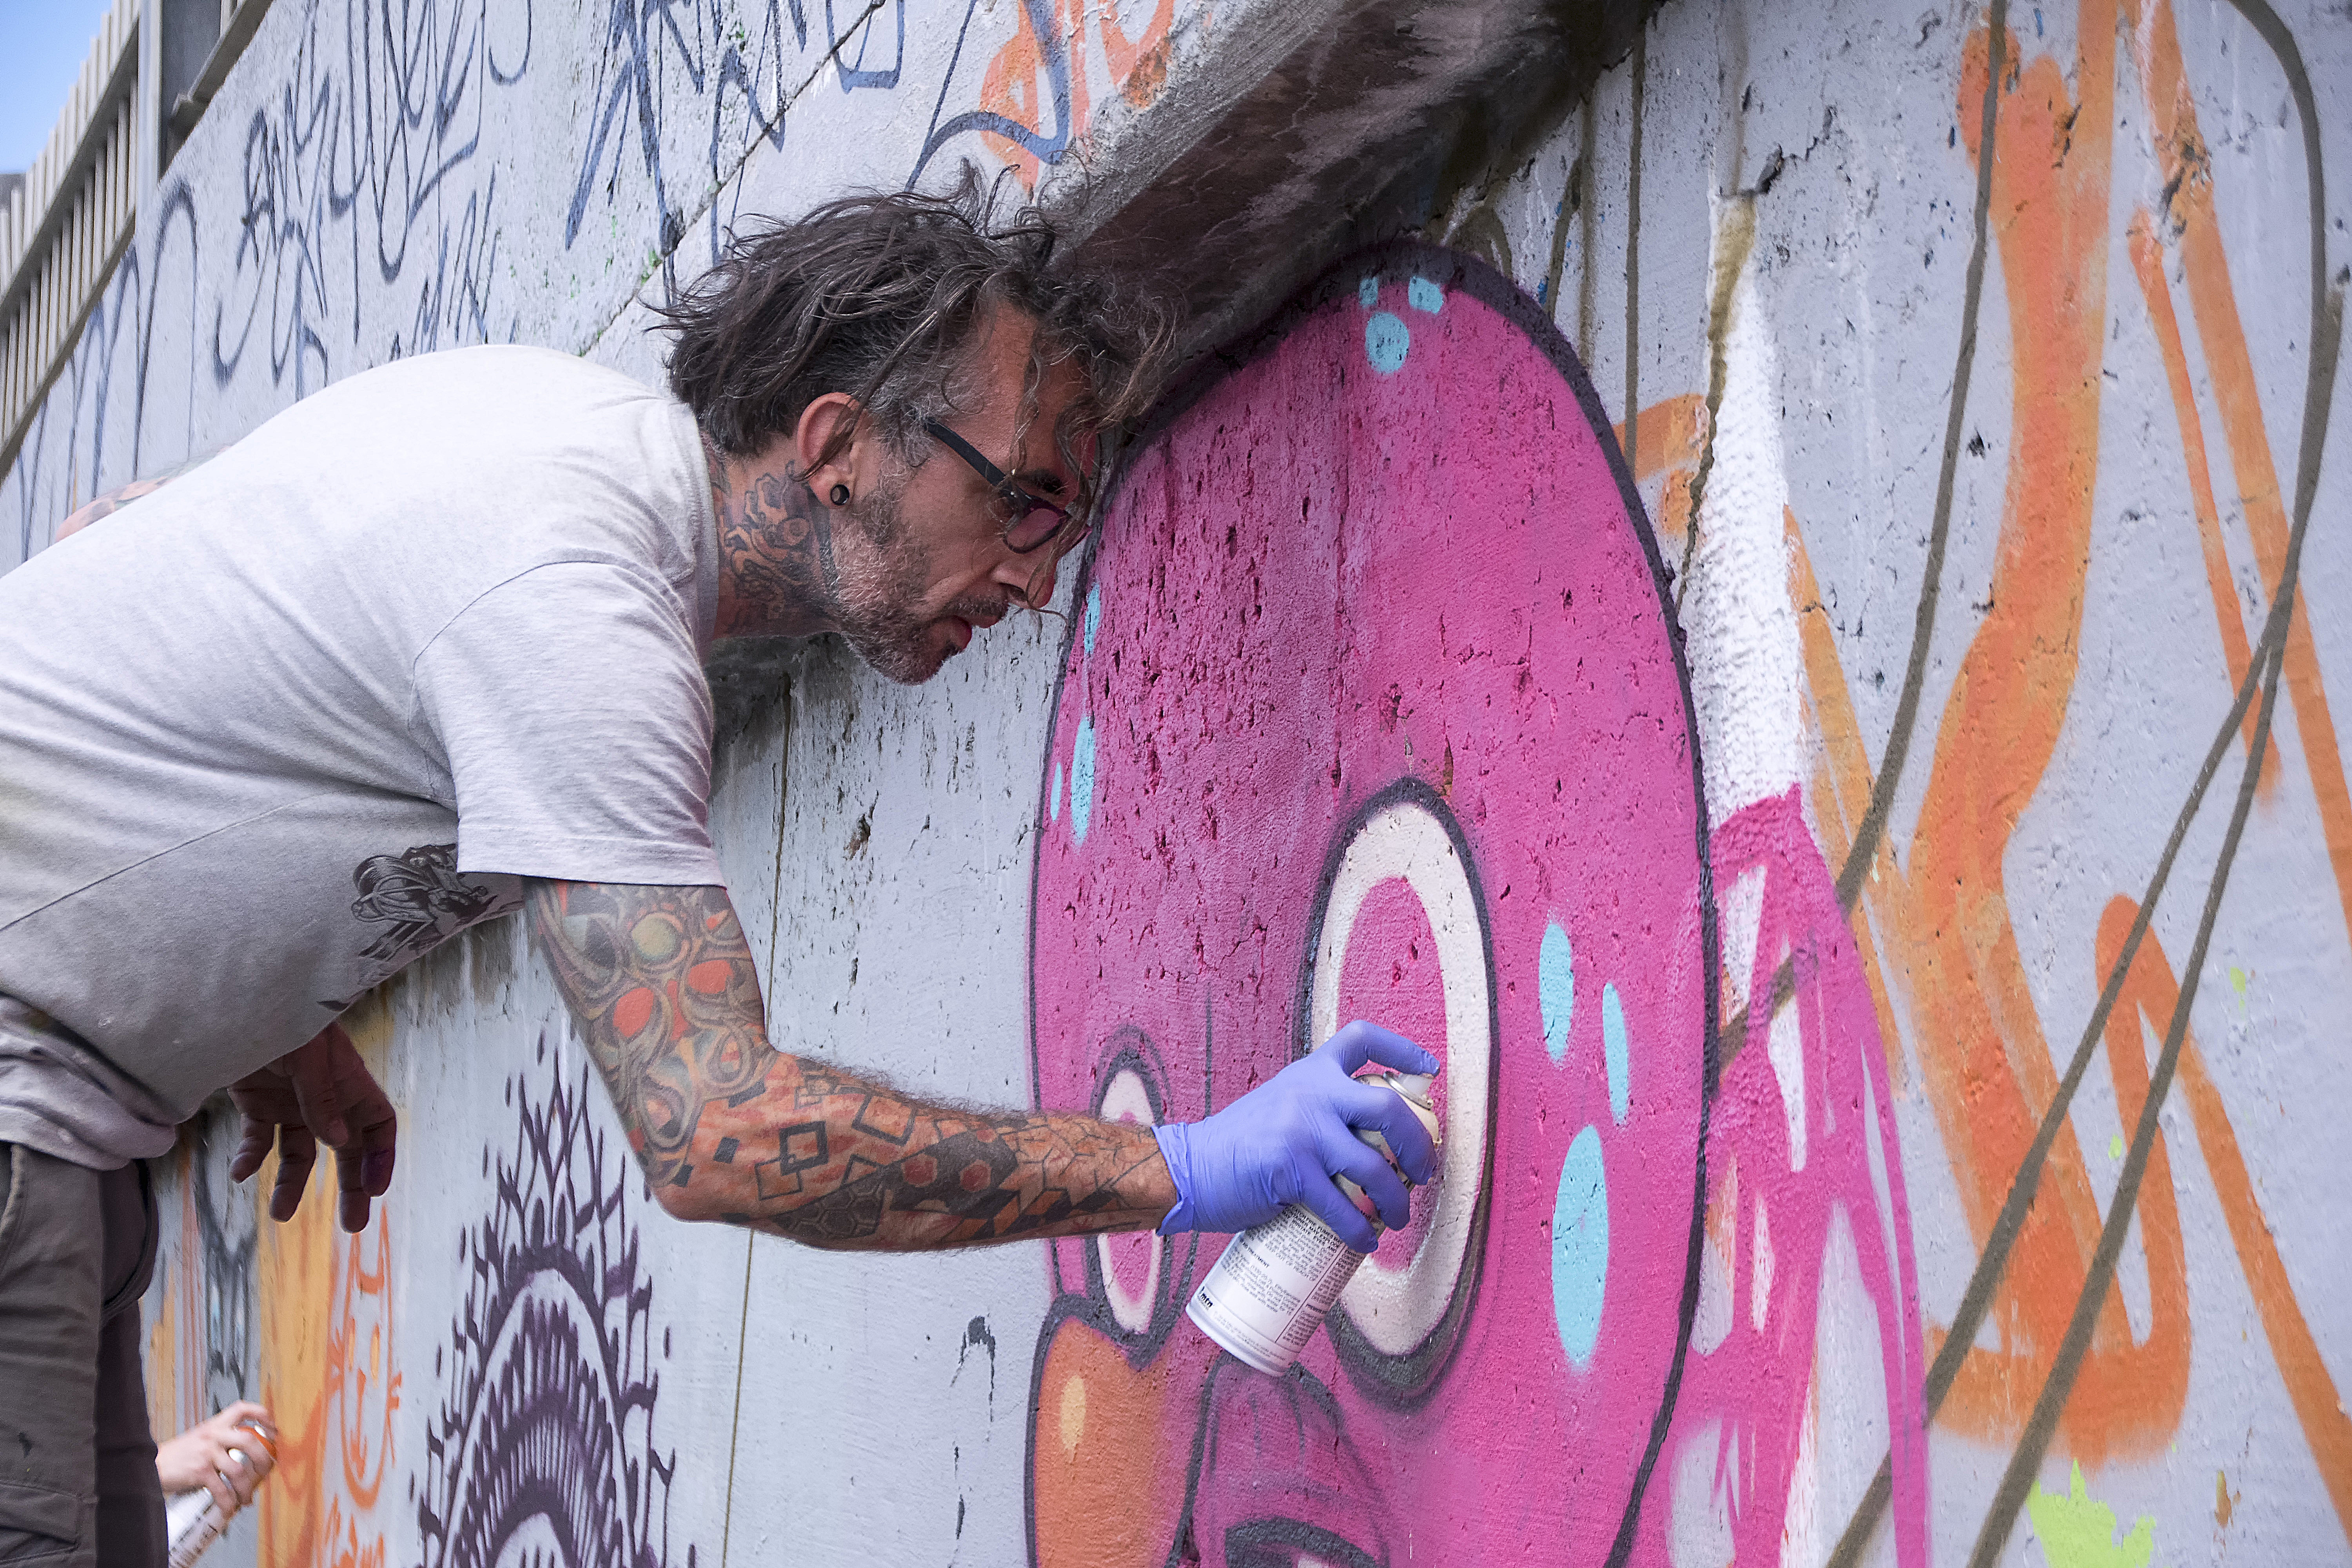
urban, color, graffiti, art, canada, mural, quebec, sherbrooke, urbain, amalgam